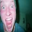
Label: man